Question: Please indicate a possible affordance area of the bench that can be used for sitting on
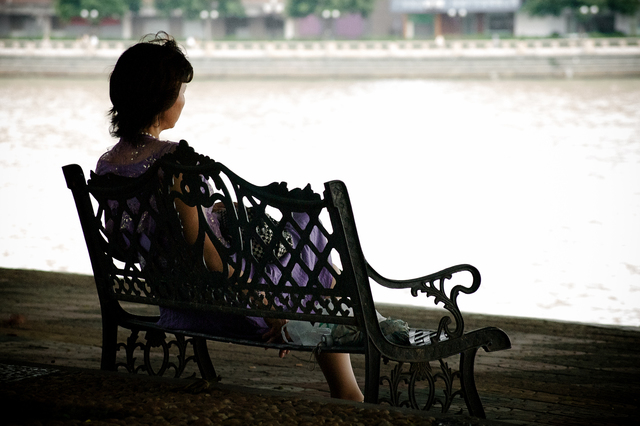
Answer: [115.5, 286.283, 471.891, 350.196]